Firewalking

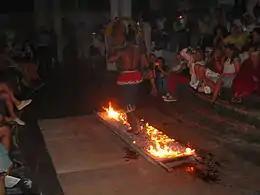
Firewalking in Sri Lanka

Firewalking is the act of walking barefoot over a bed of hot embers or stones. It has been practiced by many people and cultures in many parts of the world, with the earliest known reference dating from Iron Age India . It is often used as a rite of passage, as a test of strength and courage, and in religion as a test of faith.